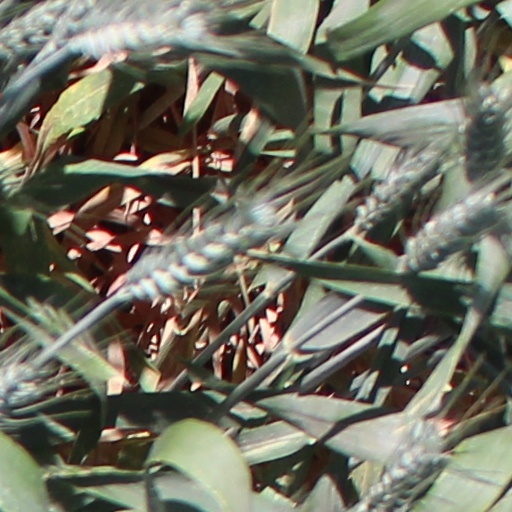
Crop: wheat